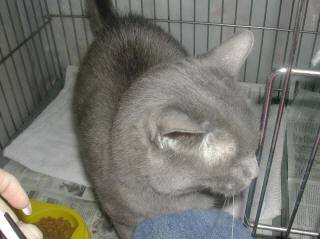
Label: cat